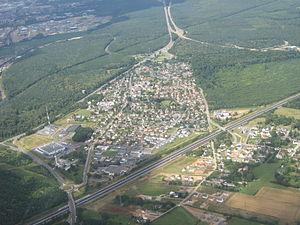
Vue d'avion de la ville des Essarts- Seine-maritime
Le Grand Prix de France 1952, disputé sous la réglementation Formule 2 sur le circuit de Rouen-les-Essarts le 6 juillet 1952, est la dix-neuvième épreuve du championnat du monde de Formule 1 courue depuis 1950 et la quatrième manche du championnat 1952. Il est le cinquième des huit Grands Prix de France de Formule 2 organisés en 1952, disputé après Pau, Marseille, Paris et Reims et précédant ceux des Sables-d'Olonne, Saint-Gaudens et la Baule.
Le Grand Prix de France 1957, disputé sur le circuit de Rouen-les-Essarts le 7 juillet 1957, est la soixantième épreuve du championnat du monde de Formule 1 courue depuis 1950 et la quatrième manche du championnat 1957.
Grand-Couronne est une commune française située dans le département de la Seine-Maritime en région Normandie.